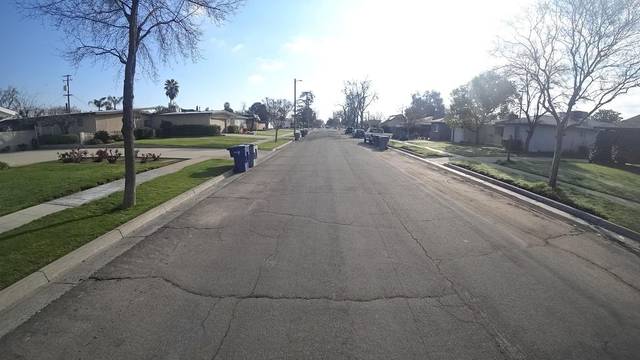
Region: Colombia
Coordinates: 36.776, -119.822